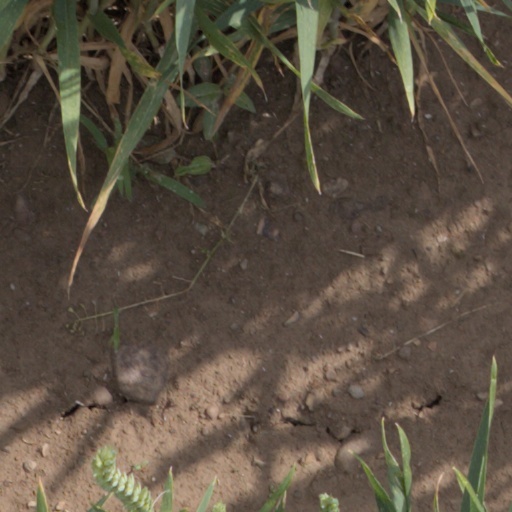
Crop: wheat